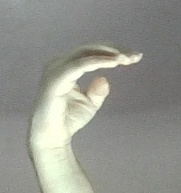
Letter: jeem